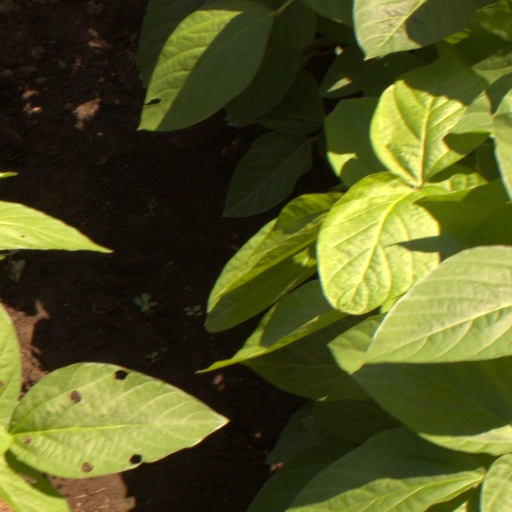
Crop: soybean